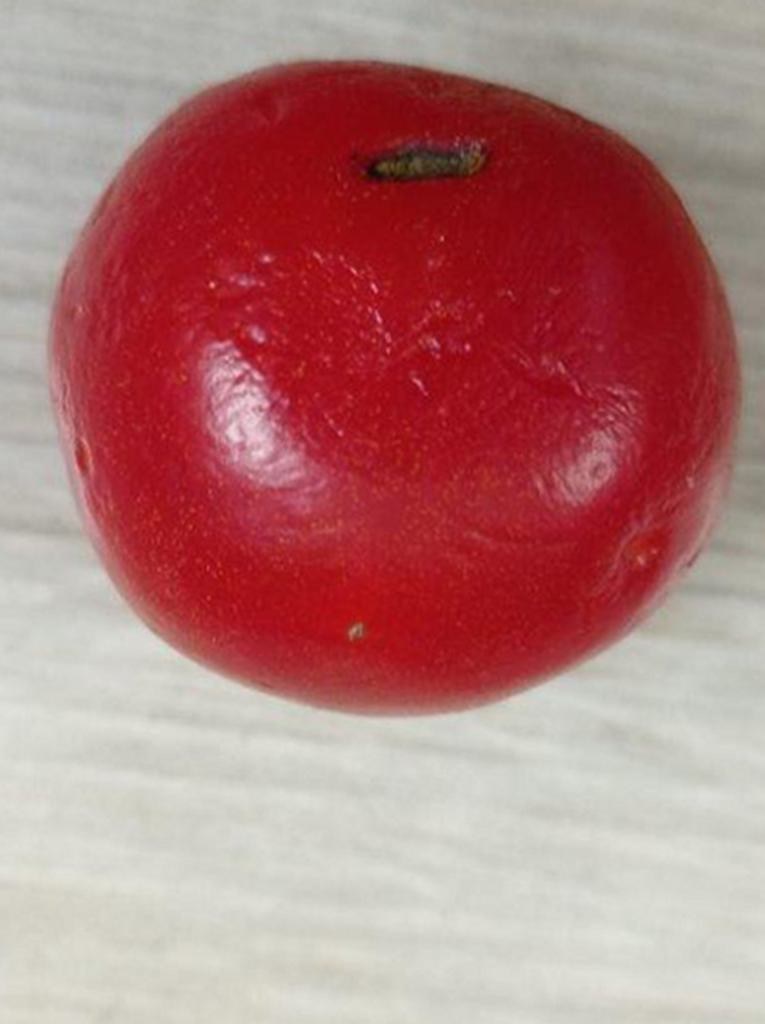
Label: Rotten